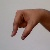
The image shows a hand gesture representing the letter 'Q' in Indian Sign Language.